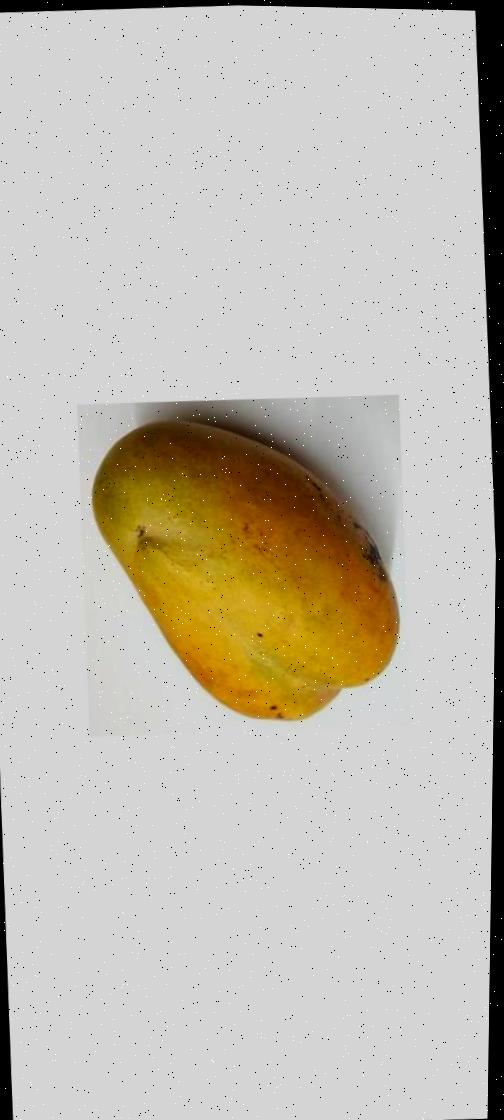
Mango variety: Bari-11